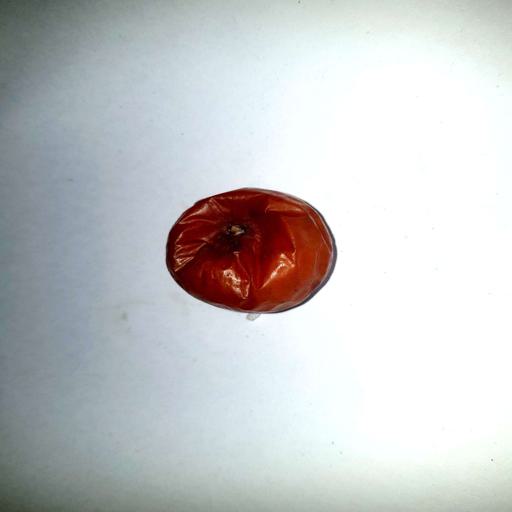
Label: bruised